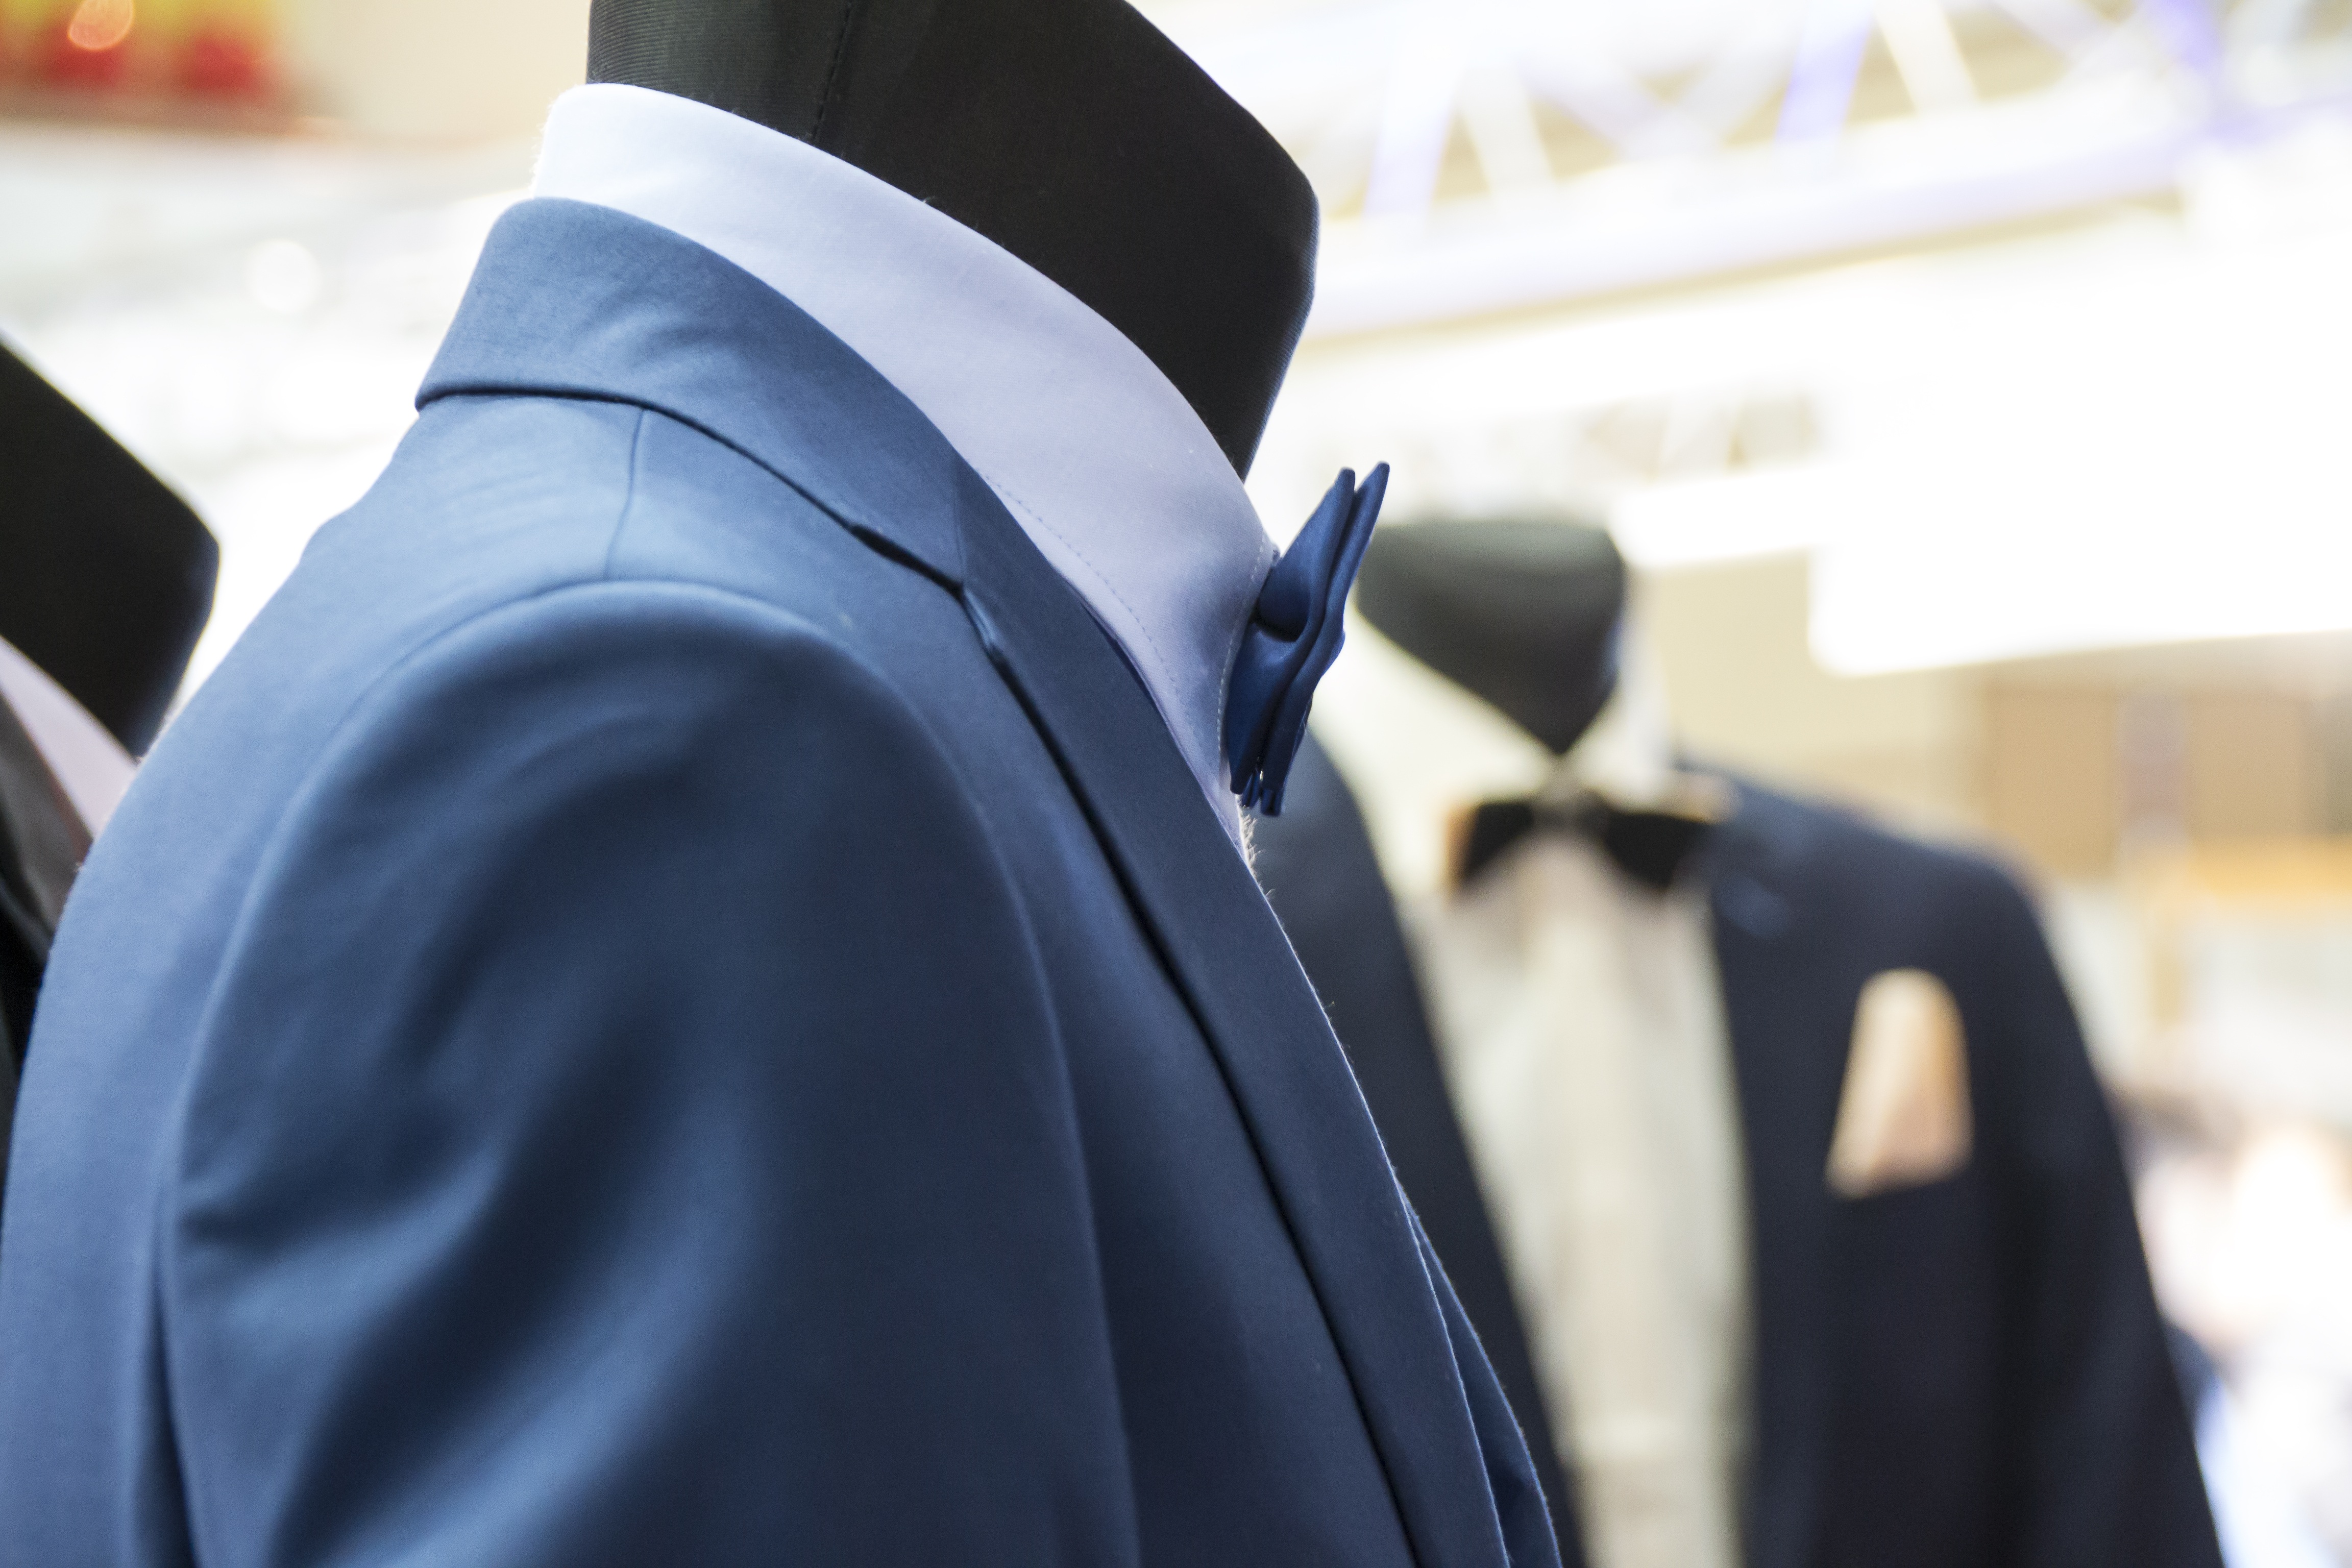
suit, guy, fashion, clothing, jacket, mannequin, gentleman, style, trend, the elegance, mucha, photo gallery, shop windows, clothes shop, fashion classic